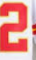
Number: 2